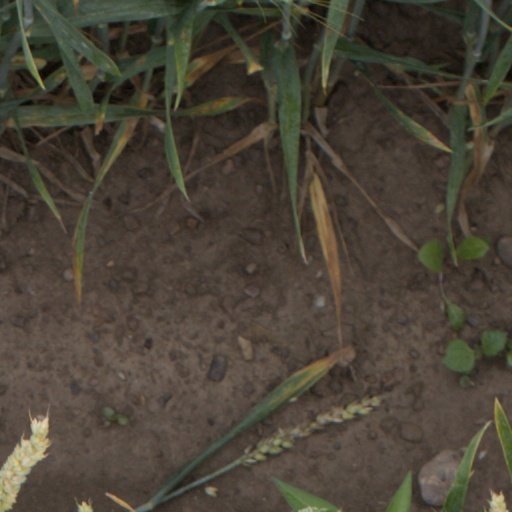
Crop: wheat